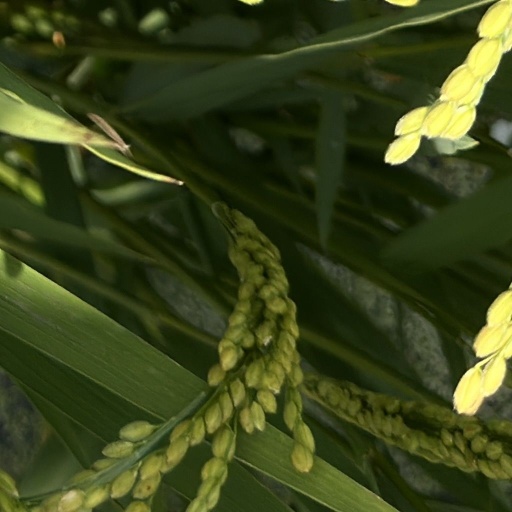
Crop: rice